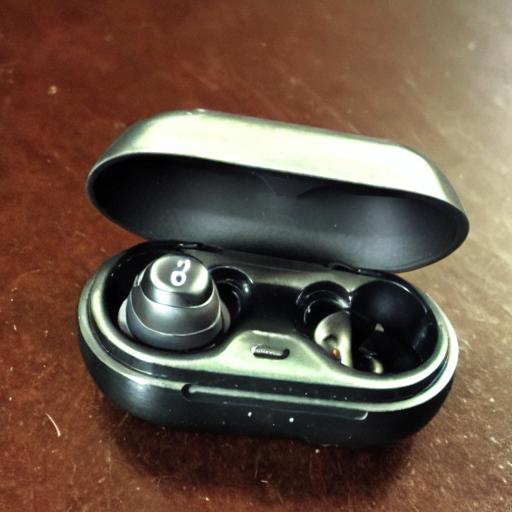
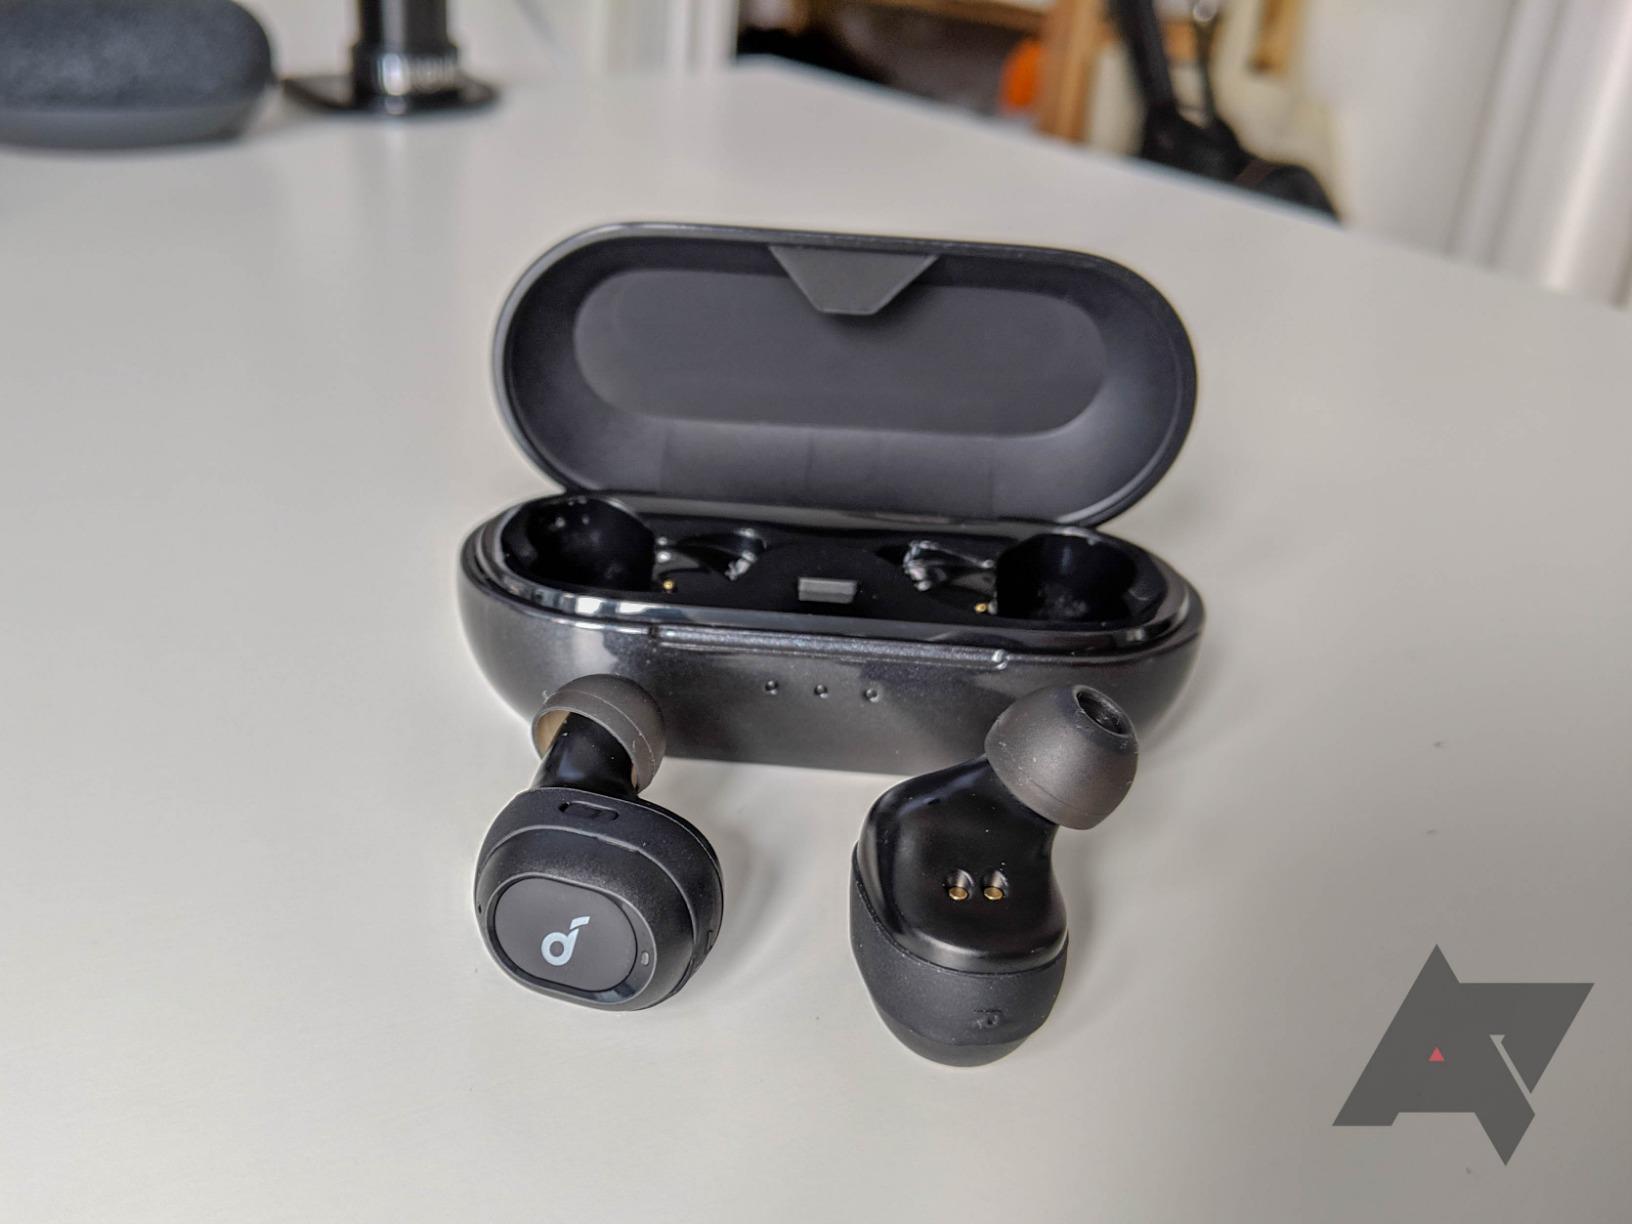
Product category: earbuds
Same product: no